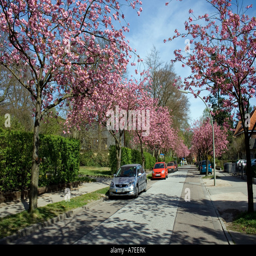
fruit in a quiet residential area